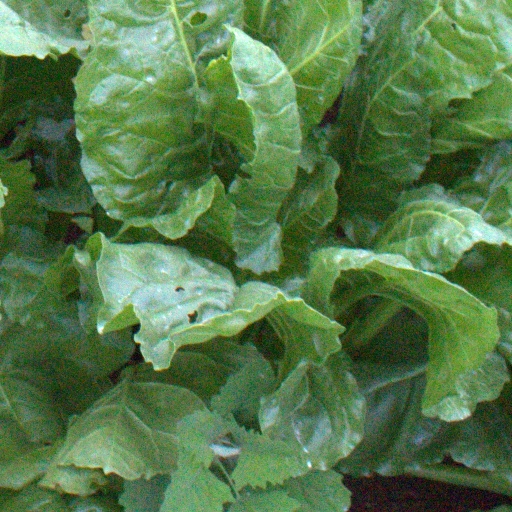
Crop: sugar beet